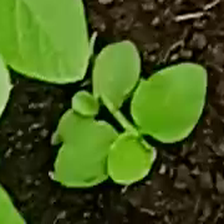
Weed species: Kena_(Commplina_benghalensio)